Norwichtown

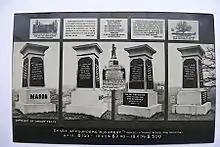
Founders Monument

This district was listed on the National Register of Historic Places (NRHP) in 1973. By then, the district was already a local historic district. The National Register application was promoted by the local historic commission, in connection to its opposition to the demolition of a building in the district area. The local commission sought the listing "for the prestige and status that is sometimes found in the recognition by not only a State agency but the Federal government."